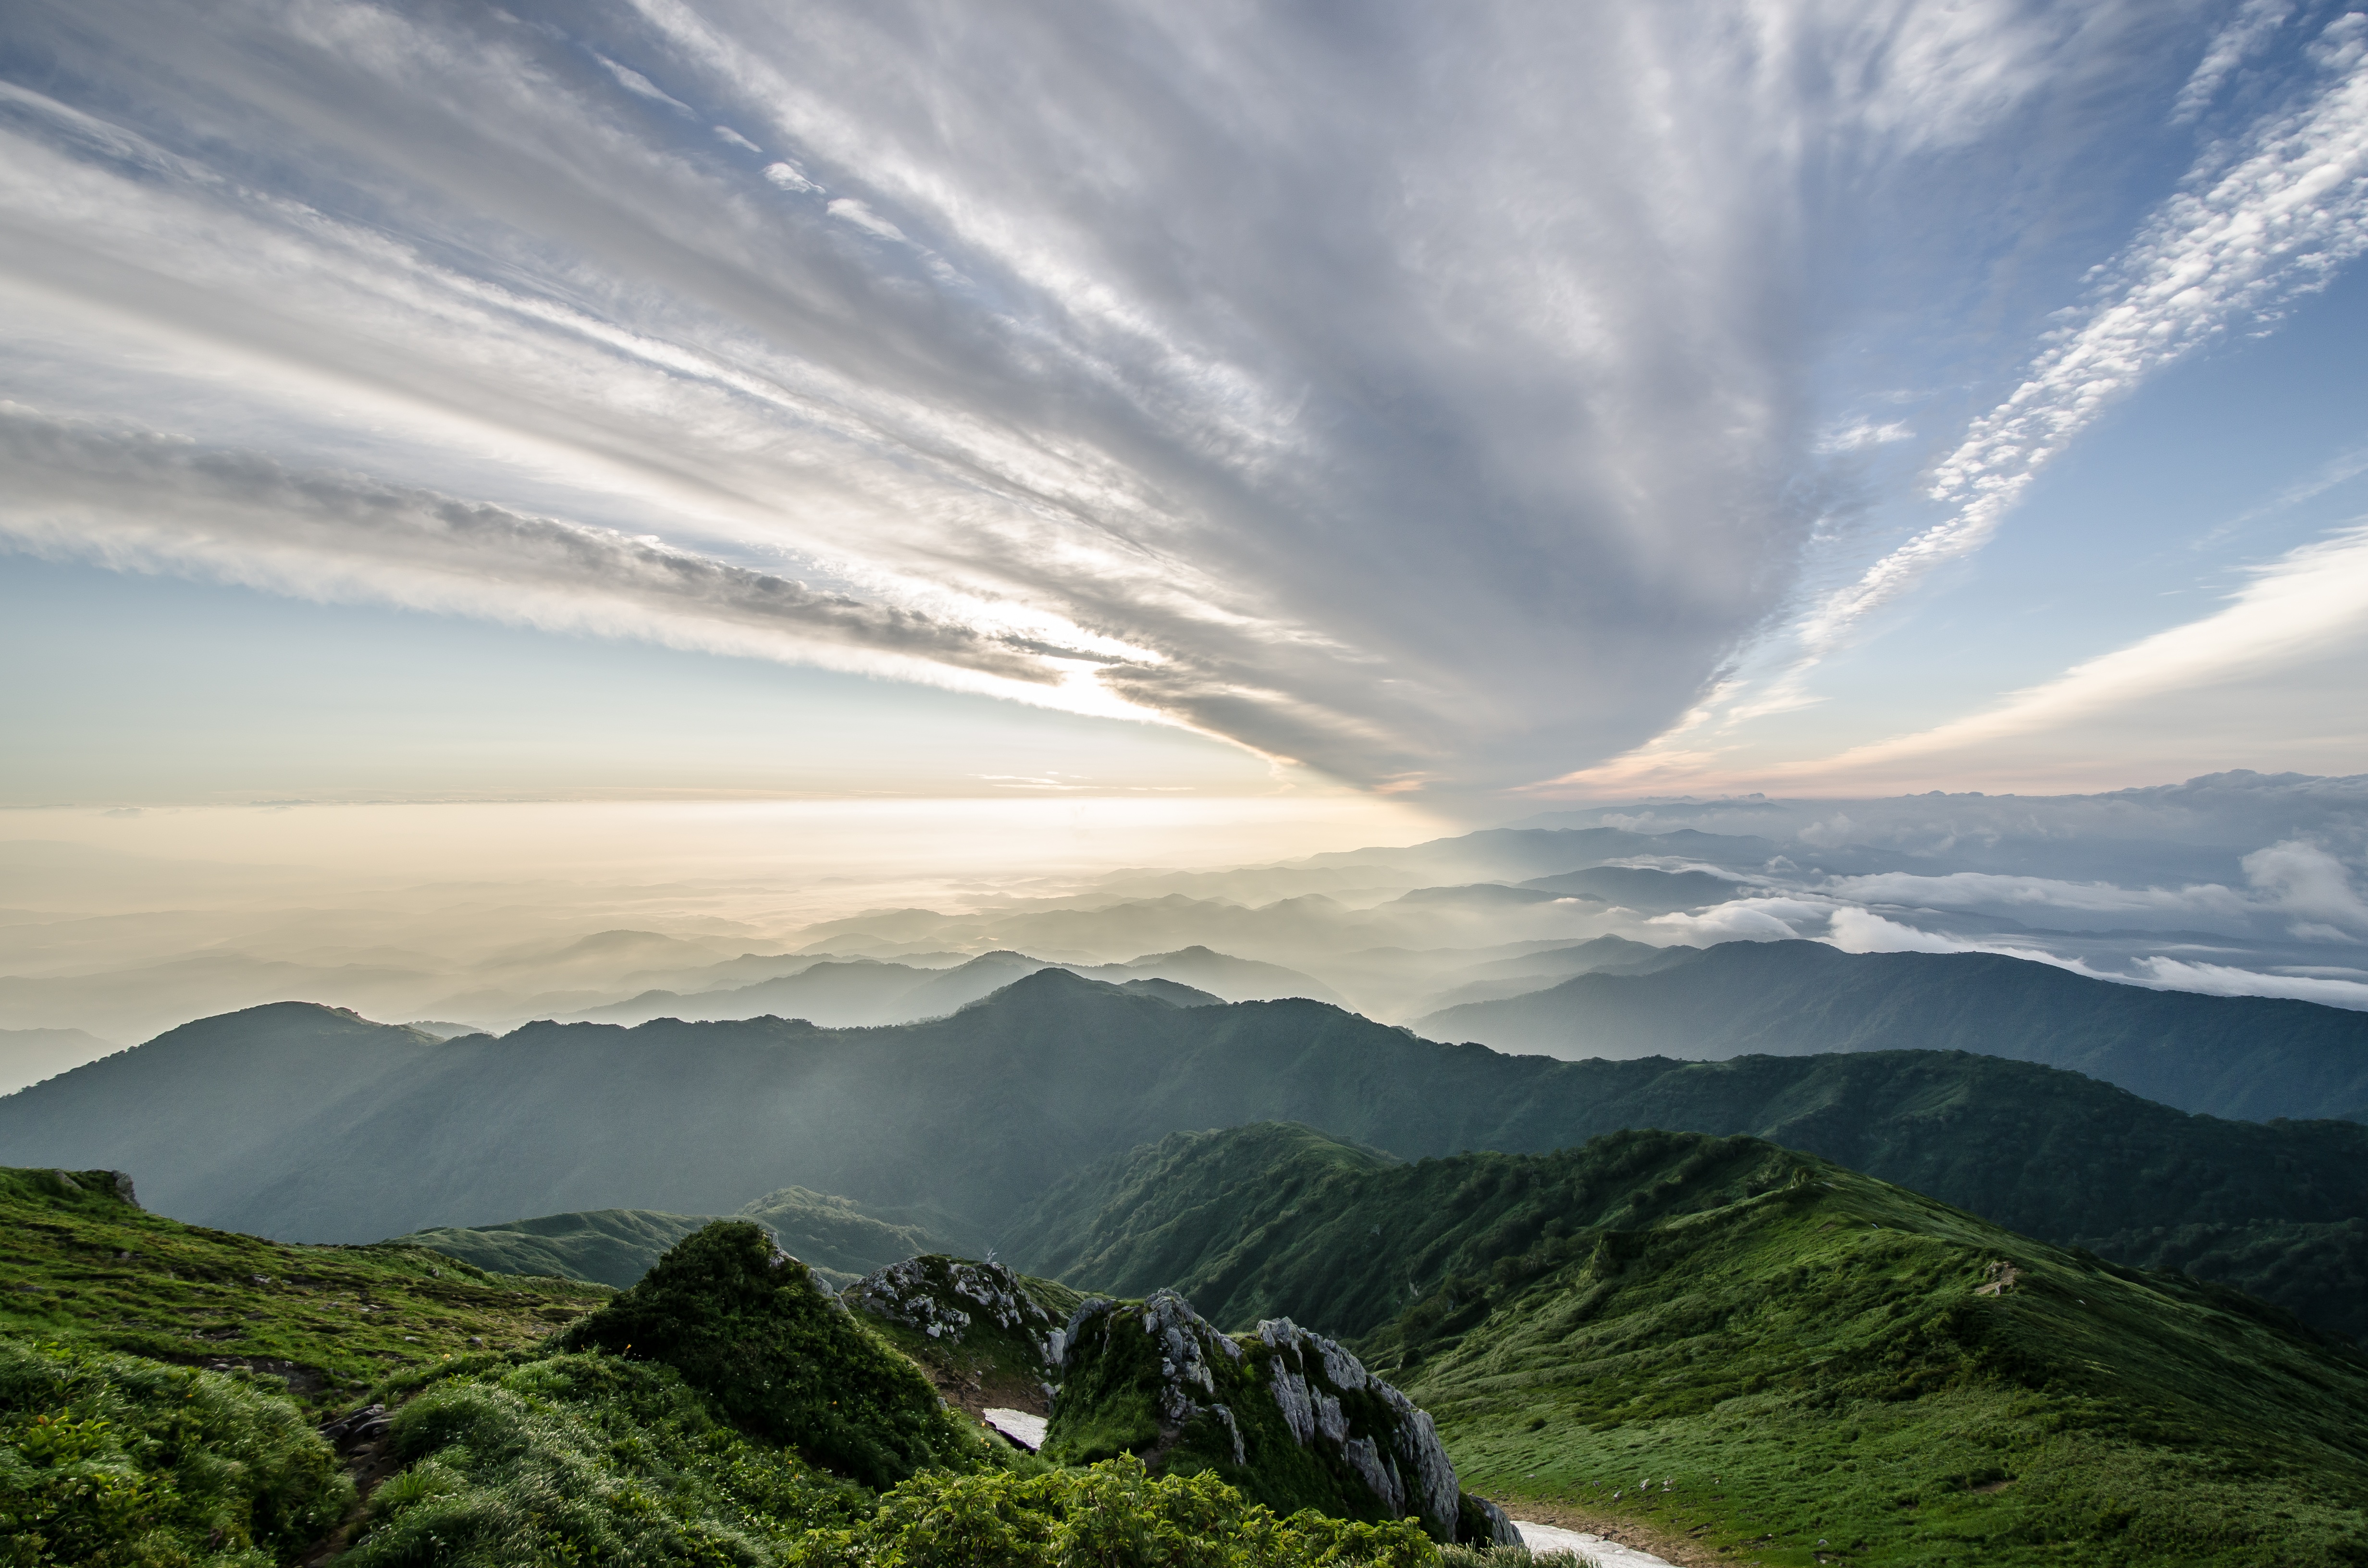
landscape, tree, nature, forest, grass, horizon, wilderness, mountain, cloud, sky, mist, hiking, meadow, sunlight, morning, hill, dawn, atmosphere, valley, mountain range, summer, daytime, evening, natural, cumulus, mountain climbing, japan, highland, terrain, national park, ridge, summit, cool image, alps, escarpment, fell, cool photo, elevation, fukushima, tohoku, hill station, meteorological phenomenon, mountainous landforms, computer wallpaper, iide mountain, mount scenery